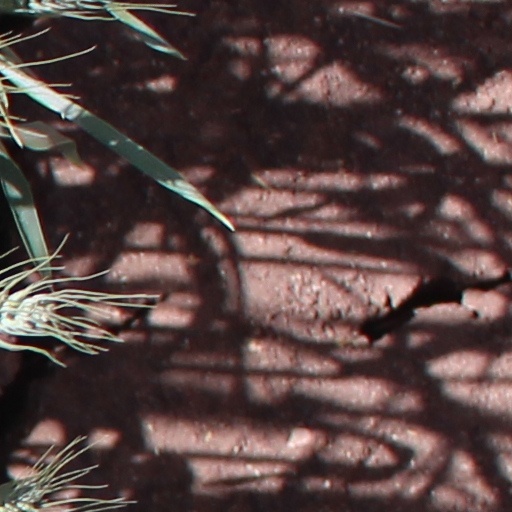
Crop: wheat